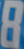
Number: 8